Mike Howe

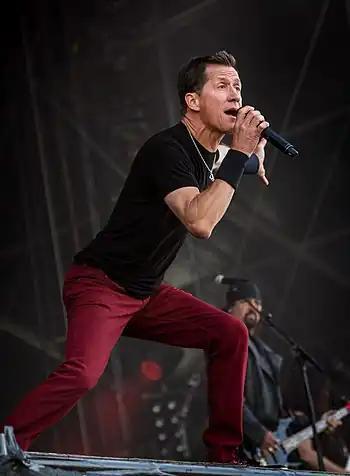
Howe with Metal Church at Wacken Open Air 2016

Mike Howe (August 21, 1965 – July 26, 2021) was an American heavy metal singer who performed with Metal Church, Heretic and briefly with mid 80s Los Angeles metal band Snair.